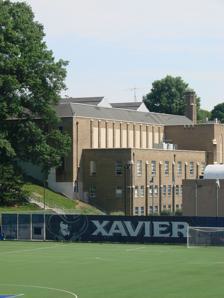
Building: Schmidt Fieldhouse
Country: United States of America
Year built: 1928
Building in Ohio, United States Schmidt Fieldhouse Former names Xavier University Fieldhouse Location Xavier University Cincinnati, OH 45207 Owner Xavier University Operator Xavier University Capacity 3,000 Construction Broke ground 1927 Opened March 7, 1928 Tenants Xavier Musketeers ( NCAA ) Men's basketball (1928–1983) Women's basketball (1971–2000) Cincinnati Rollergirls ( WFTDA ) (2017–present) Schmidt Fieldhouse , formerly known as Xavier University Fieldhouse , is an on-campus arena at Xavier University in Cincinnati, Ohio . History It was built in 1927 and opened on March 7, 1928, with a win against archrival Cincinnati .  It is named for Walter Schmidt, Class of 1905, a benefactor to then-St. Xavier College who also donated money for Schmidt Hall (formerly the library, now the President's office) on campus. It was the first on-campus arena for the university, and was in use by the men's basketball team from the last game of the 1928 season to 1983, when the team moved to the off-campus Cincinnati Gardens full-time.  (The team had played a few big games a year there, as well as Riverfront Coliseum , prior to that.)  Since 1983, the team has only returned once to the arena, for a game against Florida International University in January 1988. Schmidt Fieldhouse was also used by the women's basketball team from 1971 until moving to the Cintas Center in 2000. Currently the fieldhouse is the home of the Cincinnati Rollergirls . It is also used for the school's recreational sports program.  It has also hosted concerts, including Jimi Hendrix , Rush and Robin Trower , and a speech by President Bill Clinton in 1996. External links Schmidt Field House at the Xavier website 39°08′59″N 84°28′42″W / 39.149666°N 84.478340°W / 39.149666; -84.478340 v t e Xavier Musketeers men's basketball Venues Fenwick Club (1919–1928) Schmidt Fieldhouse (1928–1983) Cincinnati Gardens (1949–1979; 1983–2000) Cintas Center (2000–present) Rivalries Cincinnati Dayton Culture & lore 2011 Crosstown Shootout brawl People Head coaches NBA players Statistical leaders Seasons List of seasons 1919–20 1920–21 1921–22 1922–23 1923–24 1924–25 1925–26 1926–27 1927–28 1928–29 1929–30 1930–31 1931–32 1932–33 1933–34 1934–35 1935–36 1936–37 1937–38 1938–39 1939–40 1940–41 1941–42 1942–43 1943–44 1944–45 1945–46 1946–47 1947–48 1948–49 1949–50 1950–51 1951–52 1952–53 1953–54 1954–55 1955–56 1956–57 1957–58 1958–59 1959–60 1960–61 1961–62 1962–63 1963–64 1964–65 1965–66 1966–67 1967–68 1968–69 1969–70 1970–71 1971–72 1972–73 1973–74 1974–75 1975–76 1976–77 1977–78 1978–79 1979–80 1980–81 1981–82 1982–83 1983–84 1984–85 1985–86 1986–87 1987–88 1988–89 1989–90 1990–91 1991–92 1992–93 1993–94 1994–95 1995–96 1996–97 1997–98 1998–99 1999–2000 2000–01 2001–02 2002–03 2003–04 2004–05 2005–06 2006–07 2007–08 2008–09 2009–10 2010–11 2011–12 2012–13 2013–14 2014–15 2015–16 2016–17 2017–18 2018–19 2019–20 2020–21 2021–22 2022–23 2023–24 2024–25 v t e Xavier Musketeers women's basketball Venues Schmidt Fieldhouse (1971–2000) Cintas Center (2000–present) Rivalries Cincinnati Culture & lore History People Head coaches Seasons 1971–72 1972–73 1973–74 1974–75 1975–76 1976–77 1977–78 1978–79 1979–80 1980–81 1981–82 1982–83 1983–84 1984–85 1985–86 1986–87 1987–88 1988–89 1989–90 1990–91 1991–92 1992–93 1993–94 1994–95 1995–96 1996–97 1997–98 1998–99 1999–2000 2000–01 2001–02 2002–03 2003–04 2004–05 2005–06 2006–07 2007–08 2008–09 2009–10 2010–11 2011–12 2012–13 2013–14 2014–15 2015–16 2016–17 2017–18 2018–19 2019–20 2020–21 2021–22 2022–23 2023–24 2024–25